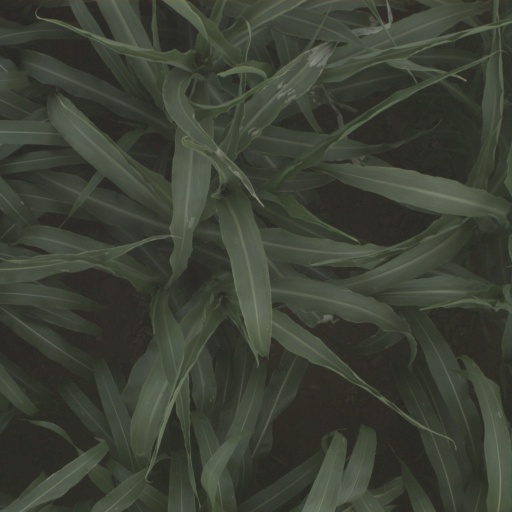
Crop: sorghum